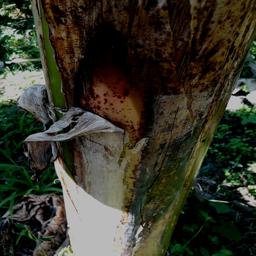
Label: PSEUDOSTEM WEEVIL